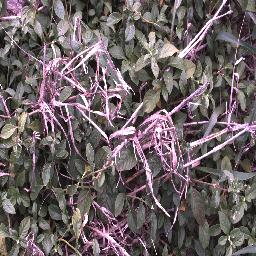
Label: negative